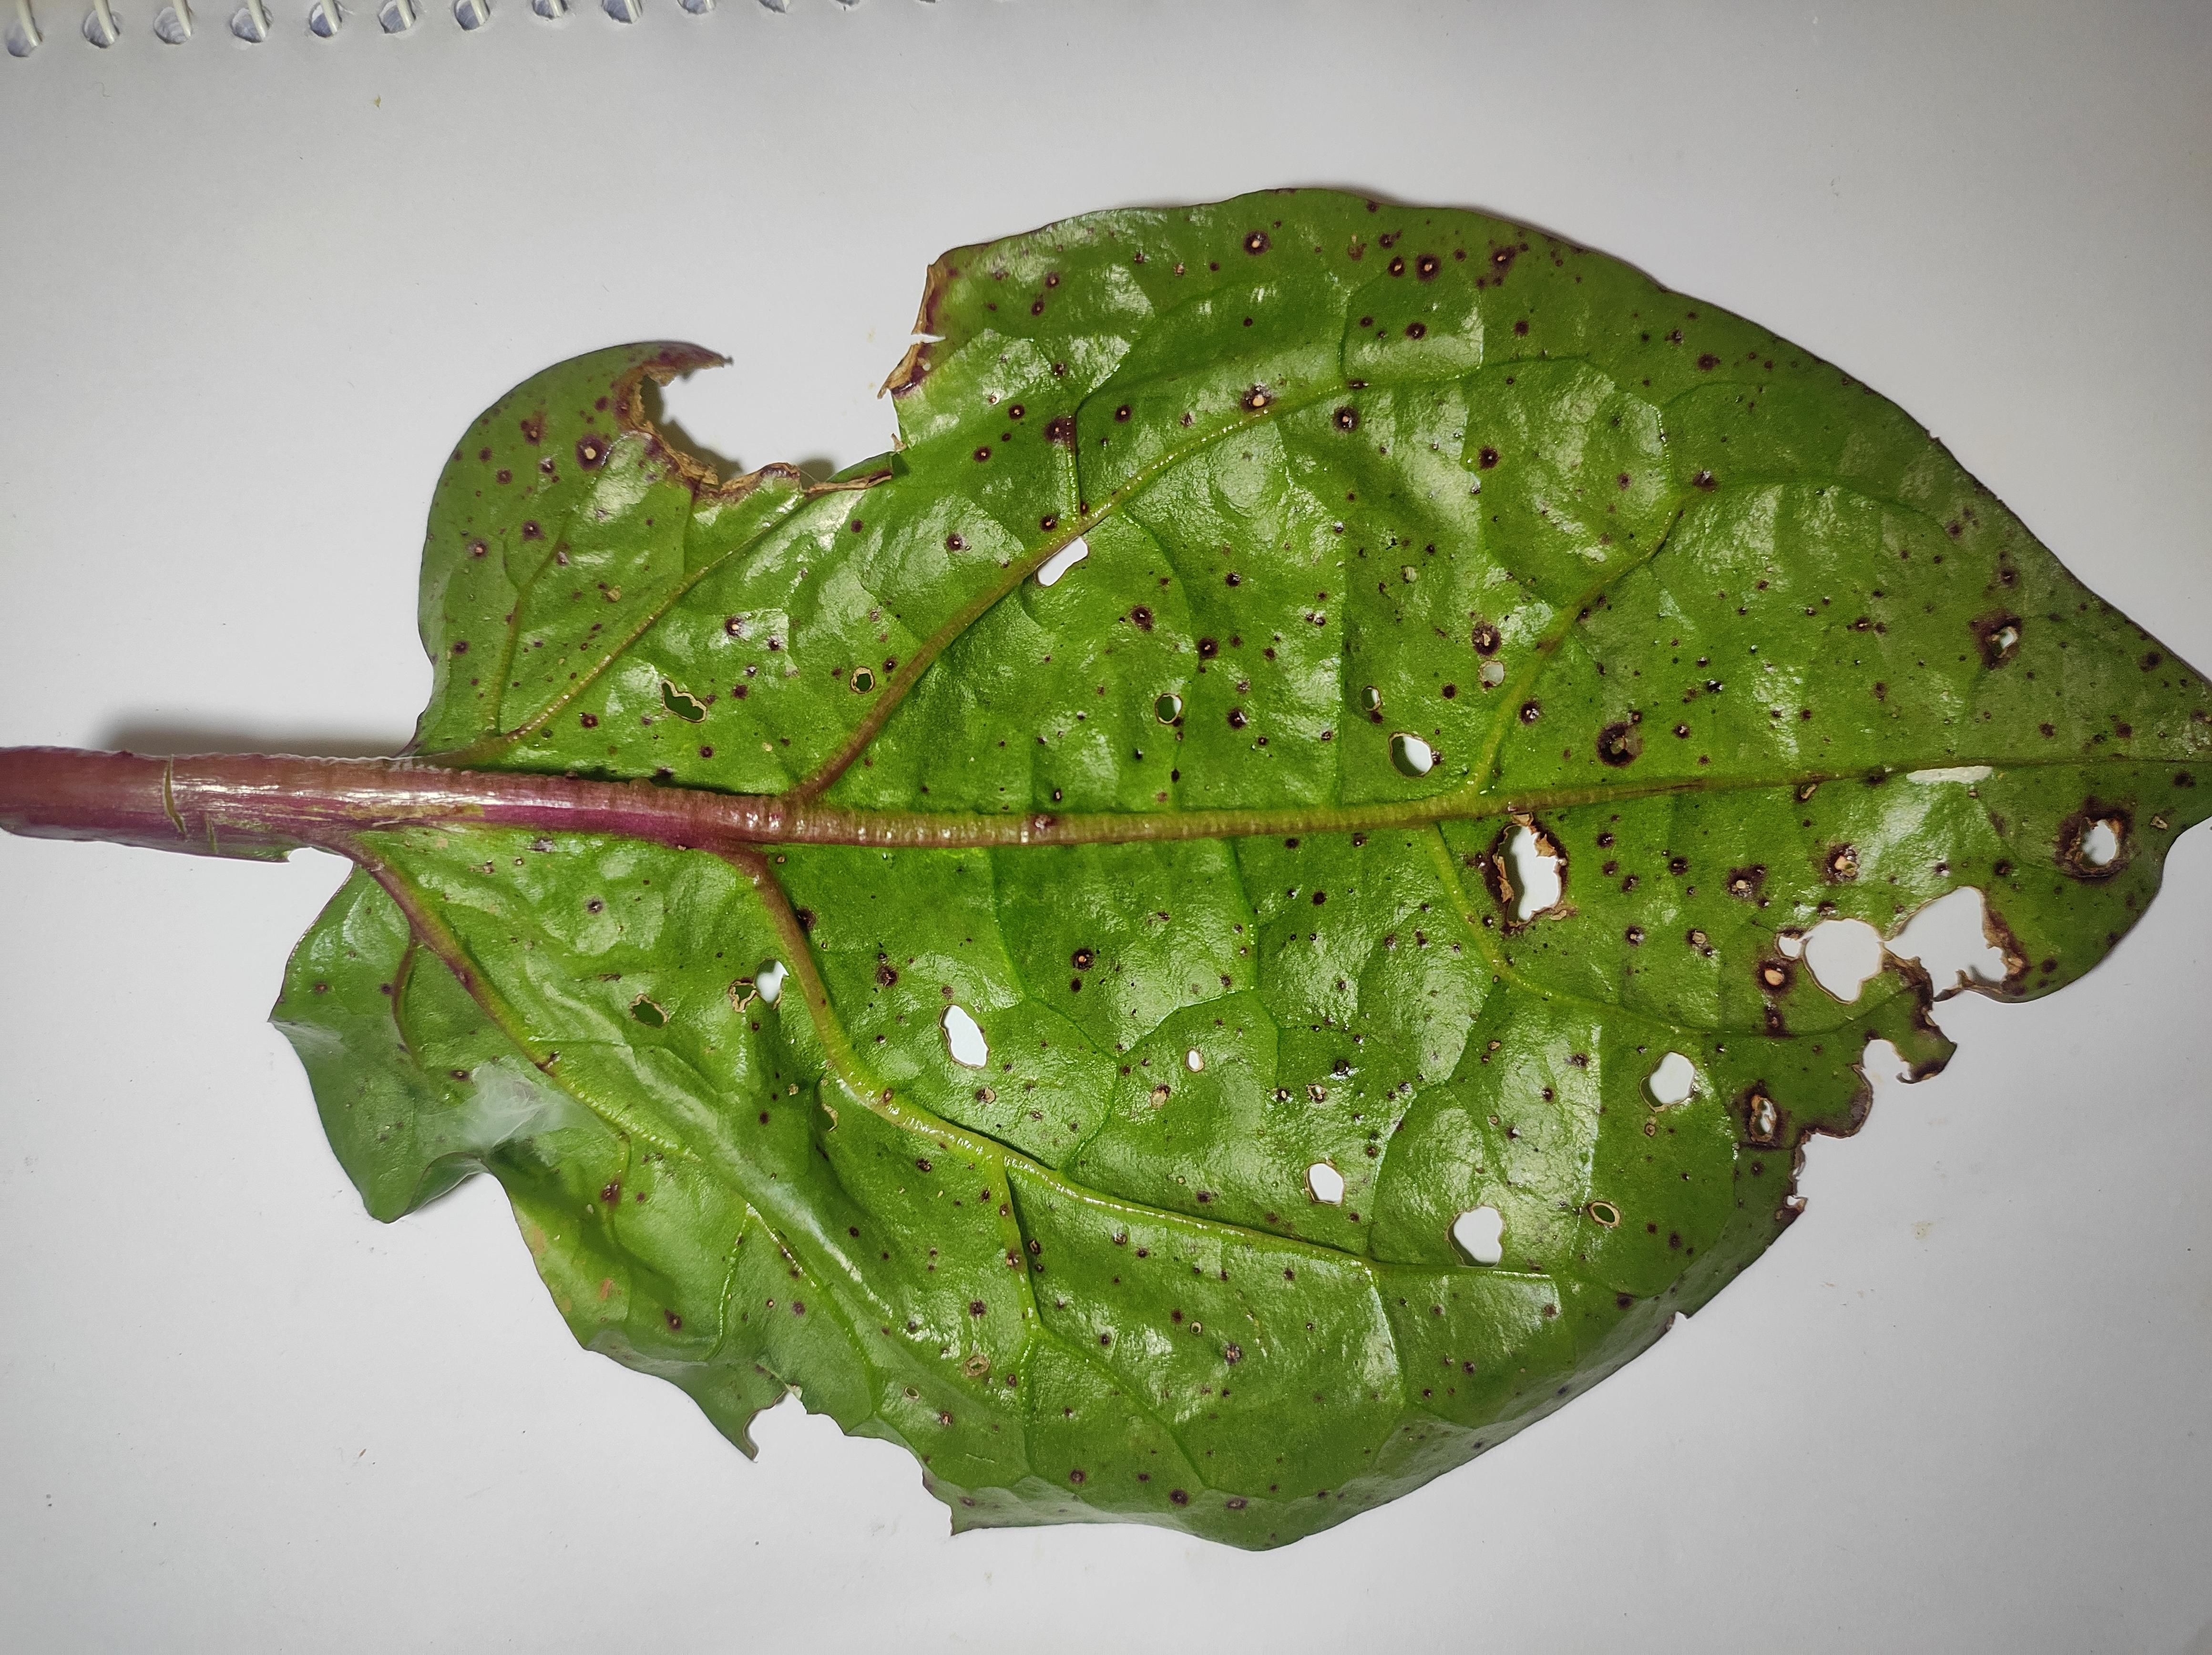
Label: straw_mite